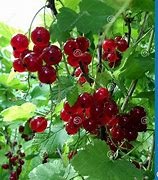
Label: redcurrant